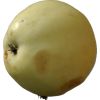
Label: Apple hit 1